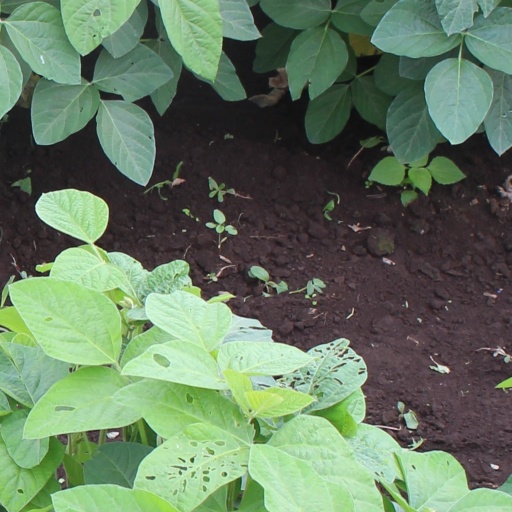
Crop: soybean